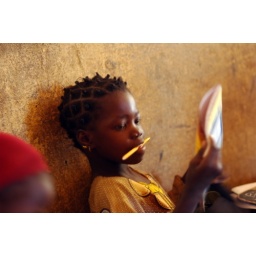
Portrait of girl studying in the classroom